History of the Catholic Church in Florida

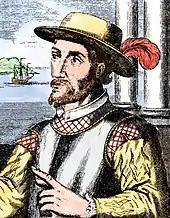
Juan Ponce de León

The history of the Catholic Church in Florida began in the early 1500s with the arrival of Spanish explorers and missionaries in the present-day State of Florida in the United States. After Spanish explorers spent several decades warring with the Native American tribes, Spanish Franciscan missionaries succeeded in converting thousands of natives to Catholicism through an extensive network of missions in Northern and Central Florida. However, during the 1700s this native population was severely decimated by disease and raids from the English colonies to the north.